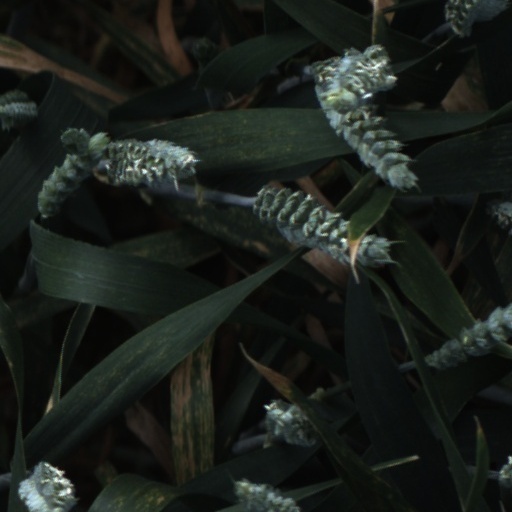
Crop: wheat